Inadan (African caste)

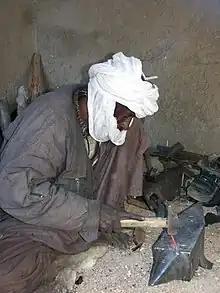
A "Inadan" hereditary occupation has included blacksmith work in Tuareg society.

The Inadan, also referred to as Enad or Tinadan, have been one of the historic artisan castes in West Africa, particularly among the Tuareg people. Sometimes referred to as an endogamous caste and sometimes as endogamous marginalized class within the Tuareg, the Inadan are found in Niger, Mali, Libya, Sahel and other parts of sub-Saharan Africa.